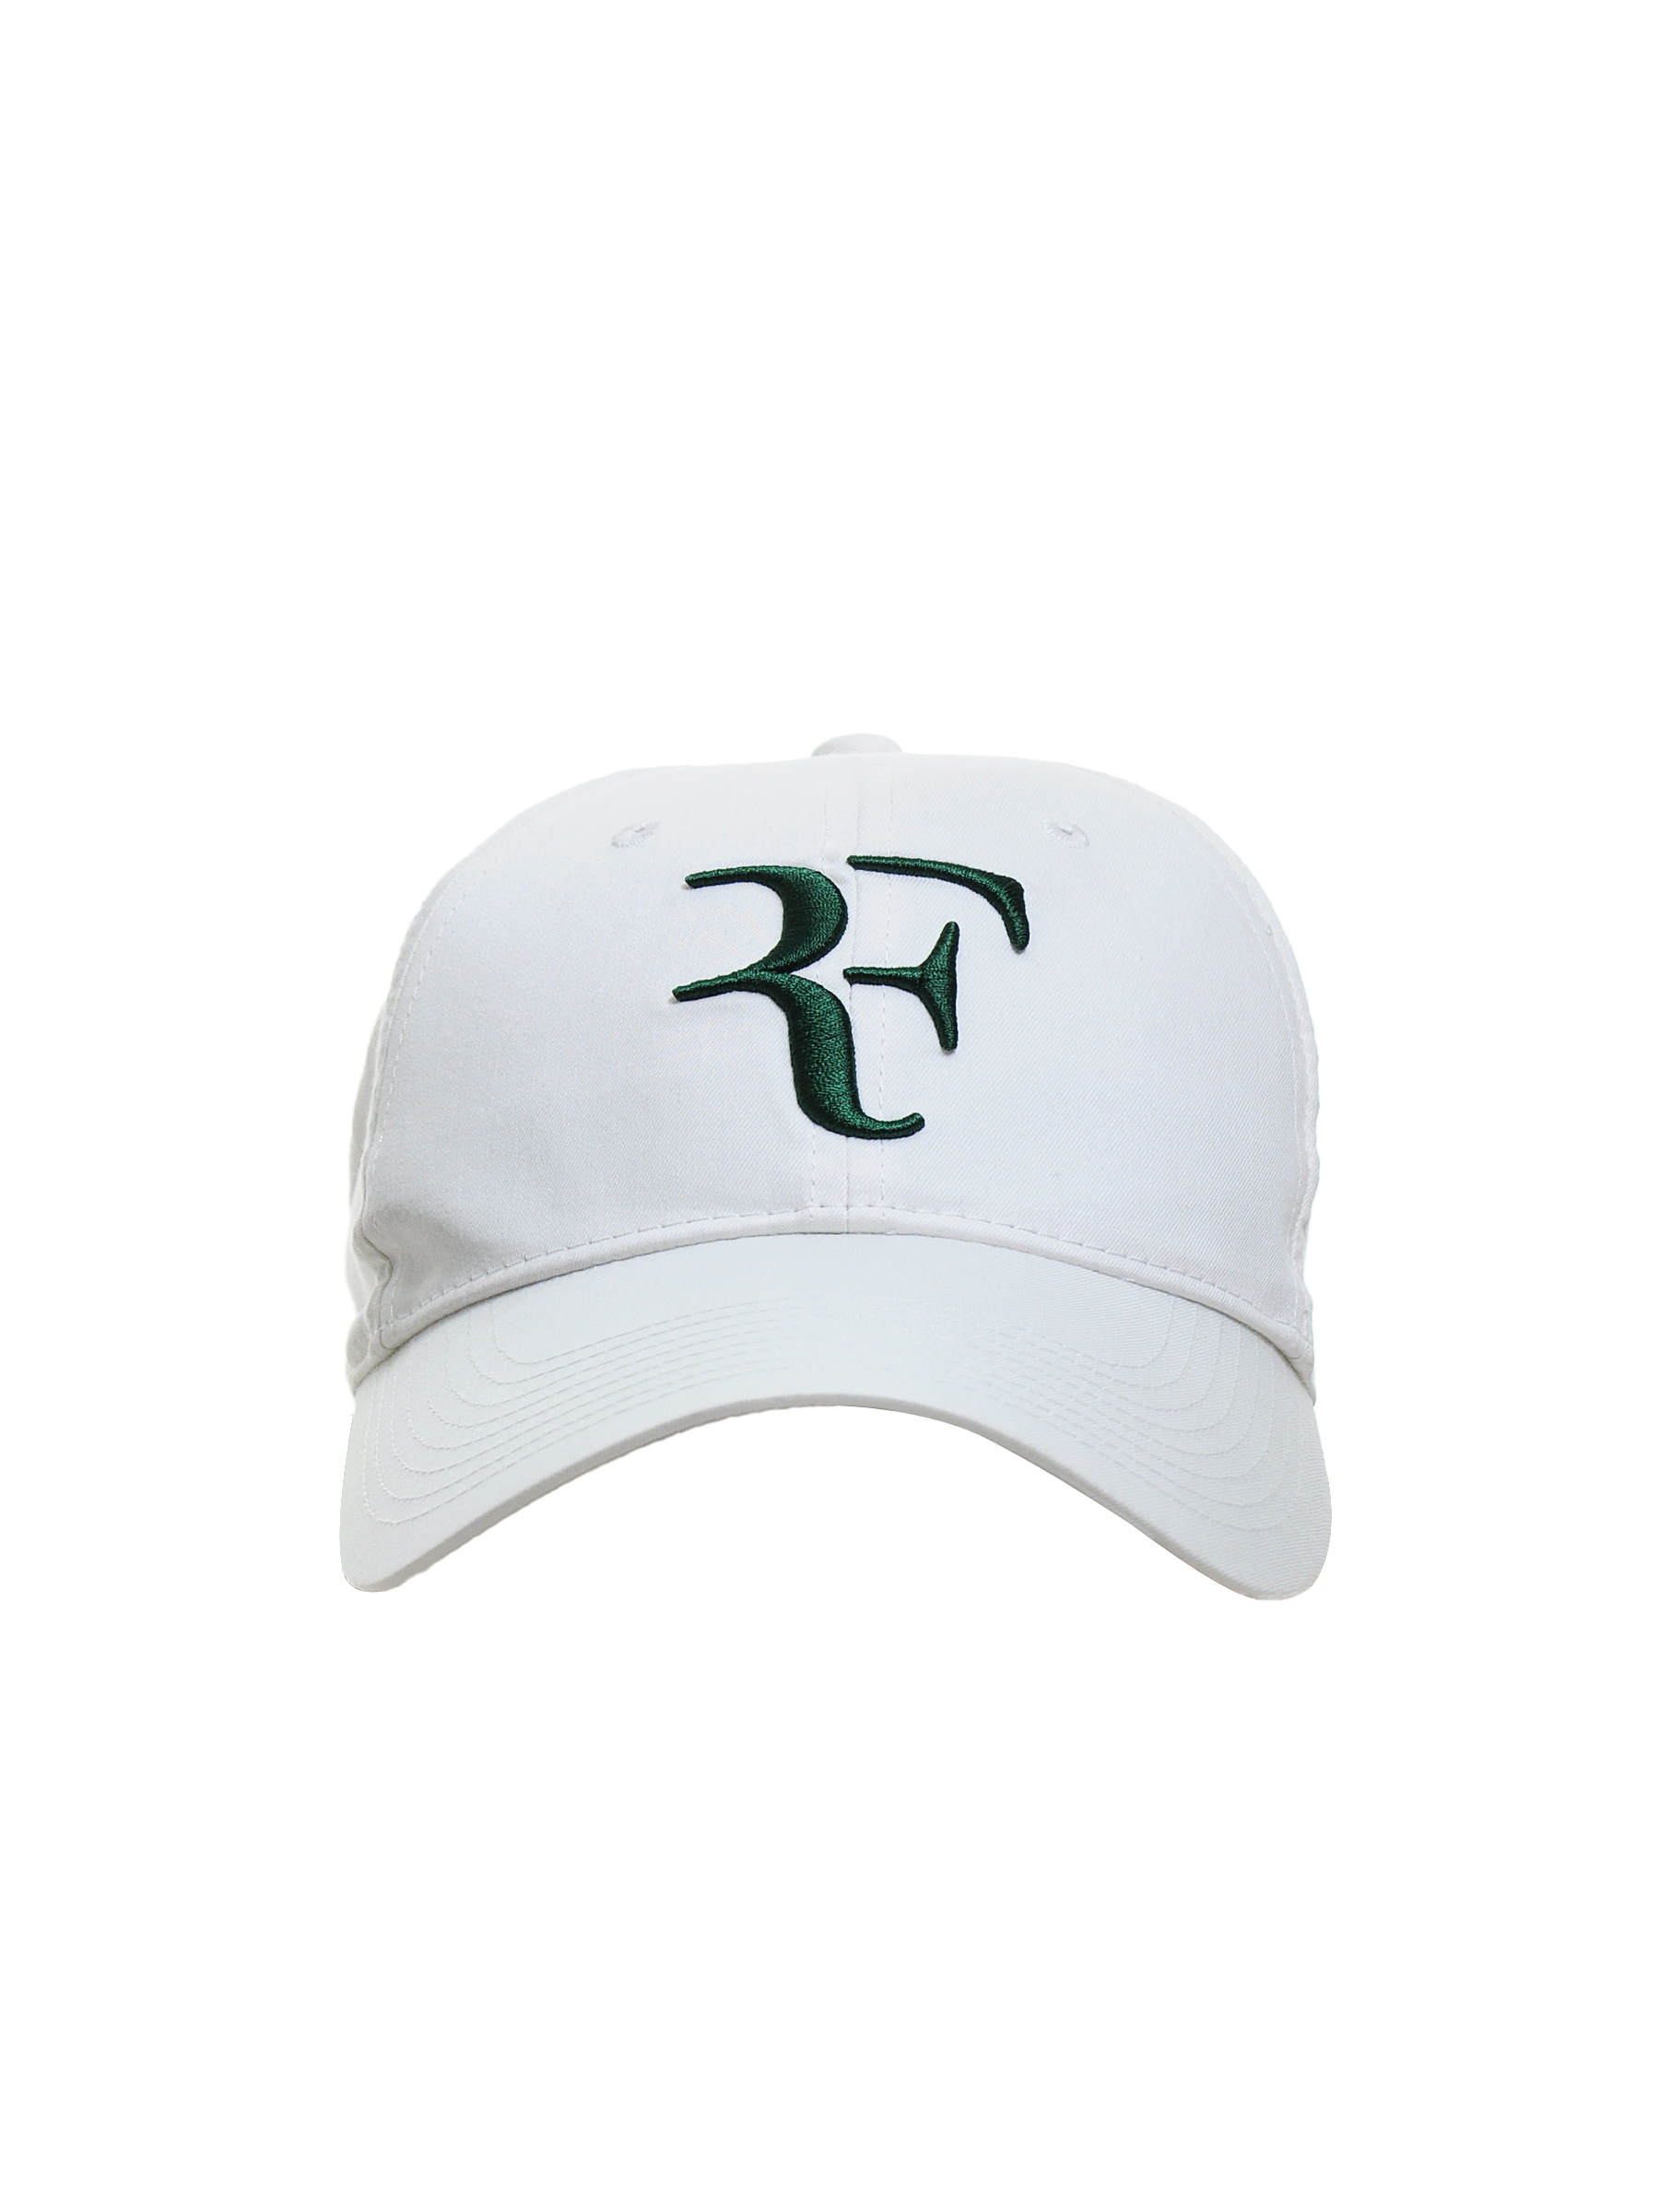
Nike Unisex Tennis White Caps
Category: Accessories / Headwear / Caps
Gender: Unisex
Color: White
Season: Fall 2011
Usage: Sports